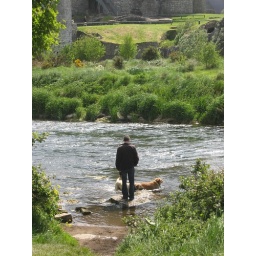
Man walking his dogs along the banks of the Boyne River in Trim, County Meath